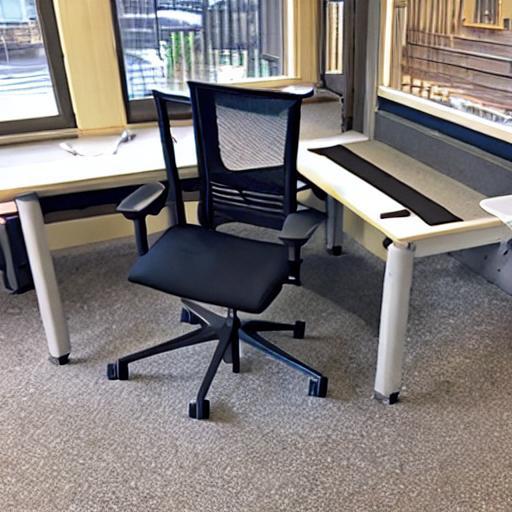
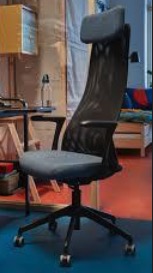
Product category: items_chair
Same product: no